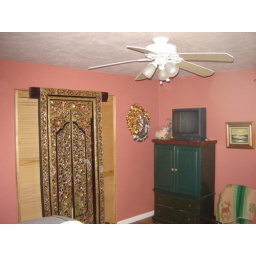
Indonesian doors in bedroom